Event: Typhoon Ruby
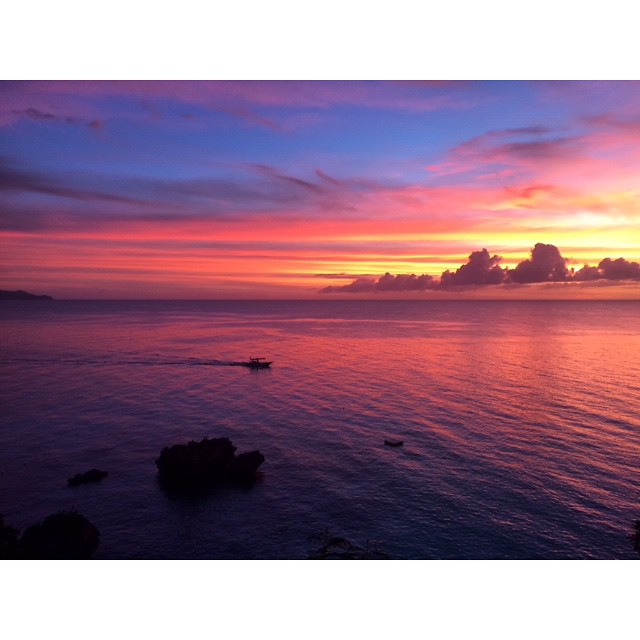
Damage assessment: no_damage